Khuda Buksh

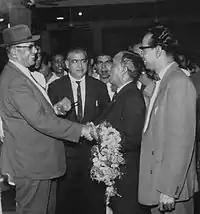
Khuda Buksh and his team receiving P.M. Robello at Tejgoan airport, Dacca, 1963. Robello of Life Insurance Corporation of India was invited by the EFU to train senior life insurance field officers at Dacca and Karachi.

As a leader of life department of the EFU, Buksh travelled across Pakistan. While staying six months or more in a year in East Pakistan, he continued his "untiring efforts" for the expansion of business growth and development with positive attitude encouraging his field force, telling them: Although his dream was to spread life insurance in every home, recruitment, training, field force organization and management, motivation, and team building continued to play a challenging role during this time. Buksh could realize the qualities of a person at every onset and knew how to select the person who fit a position best. During this period, he recruited more salesmen, including many educated Bengalis in the insurance profession. He often visited district towns on official duties. On such occasions, he would host gorgeous tea parties attended by students and university teachers. From there he took many to the insurance business. Buksh's motivation in selecting insurance profession as a career helped to change the lives of common marketing people. They earned more money from selling life insurance policies. Their economic status improved, quality of life changed and they were able to own cars, houses, and move to wealthy sections of the city.